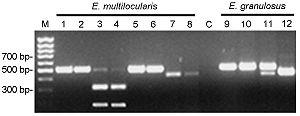
Un marqueur de poids moléculaire est une solution de molécules d'ADN ou de protéines servant à déterminer le poids moléculaire de fragments d'ADN ou de protéine. Ils sont couramment utilisés dans les différents types d'électrophorèse. Ce marqueur sert de référence pour estimer la taille des molécules d'intérêt.